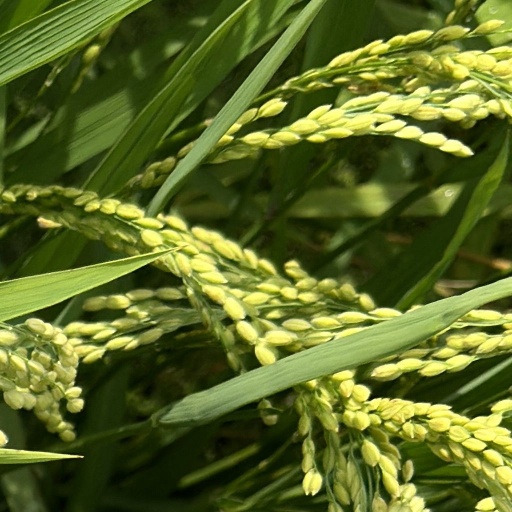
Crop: rice